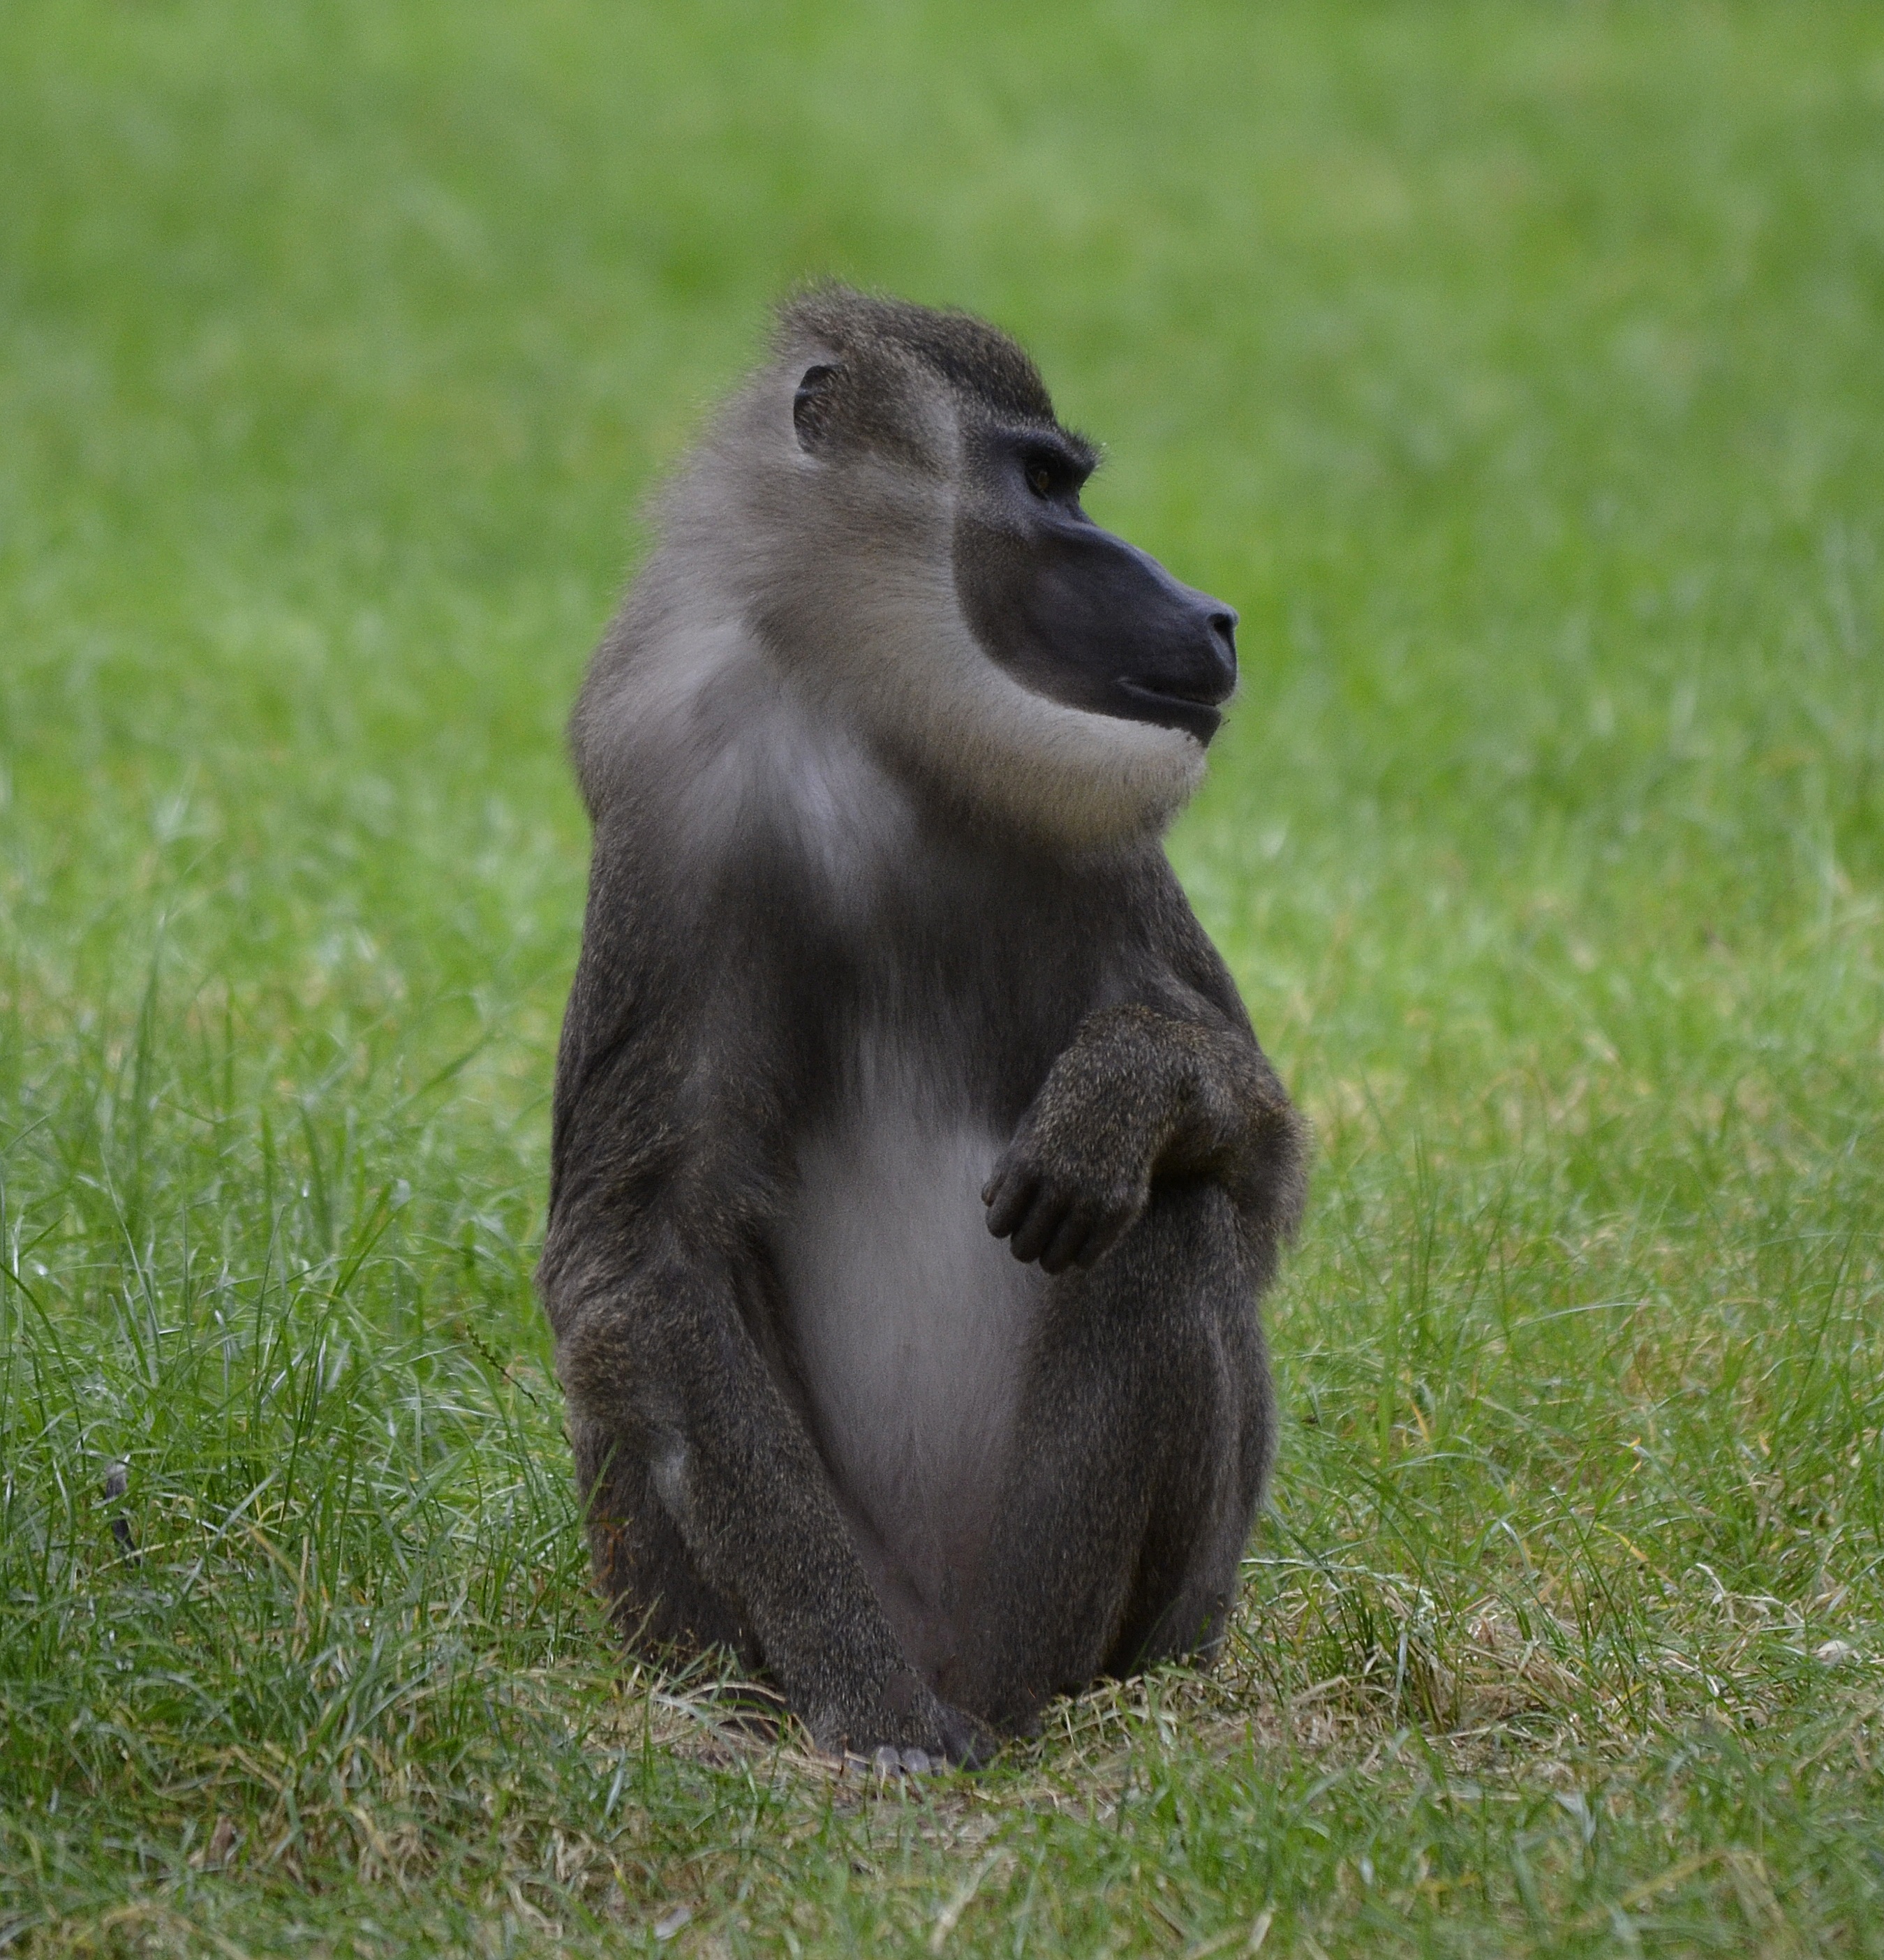
nature, wilderness, animal, wildlife, wild, zoo, jungle, africa, mammal, monkey, fauna, primate, ape, baboon, vertebrate, safari, macaque, old world monkey